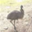
Label: bird